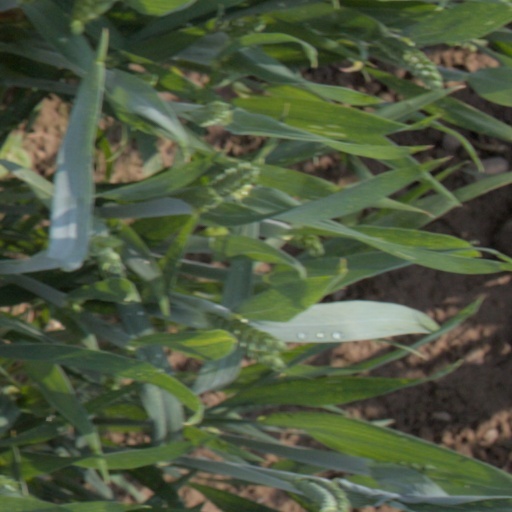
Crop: wheat